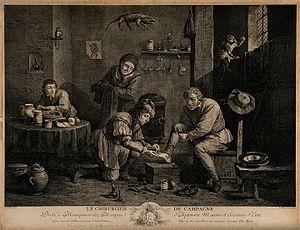
Thomas Major est un graveur britannique. Formé par des maîtres français, il fut le premier membre de sa profession à être accepté au sein de la Royal Academy.